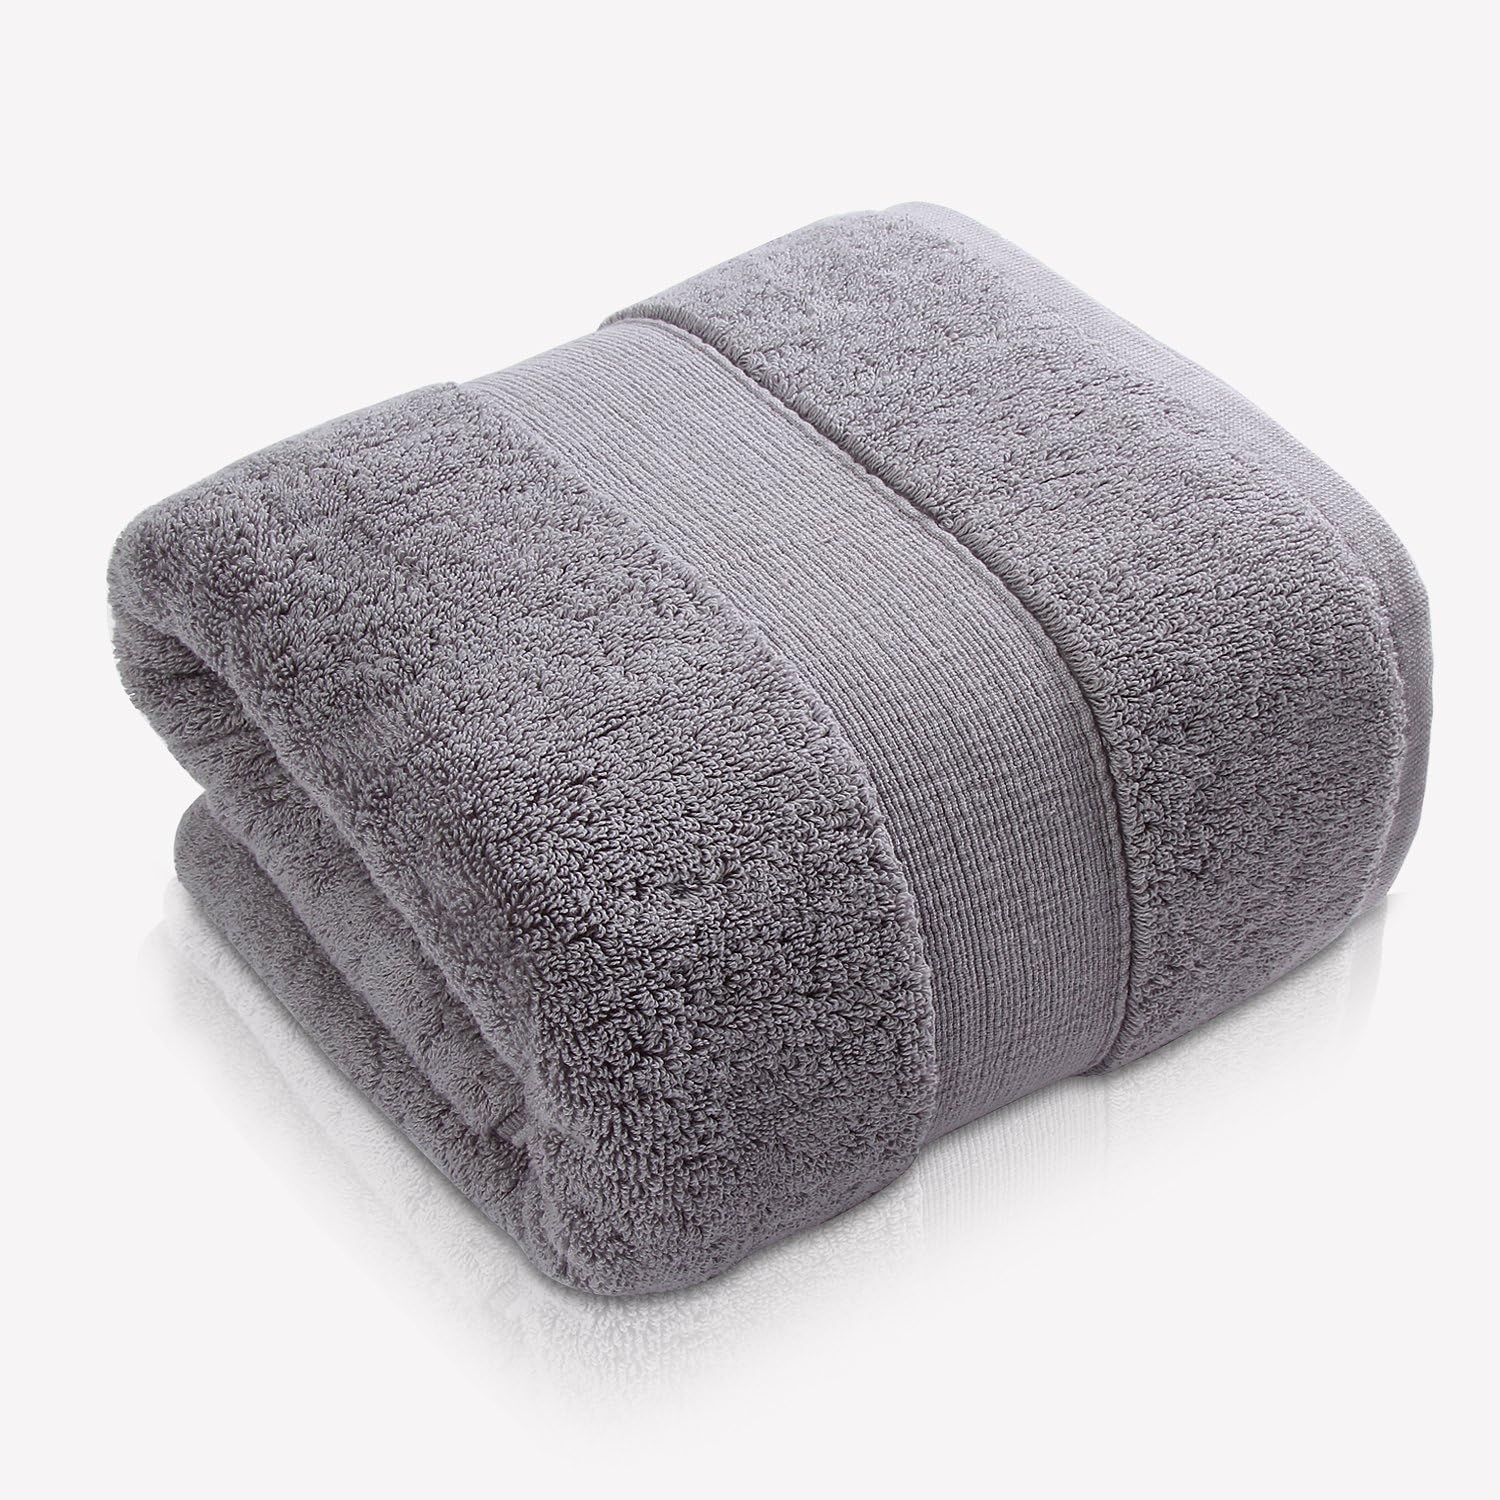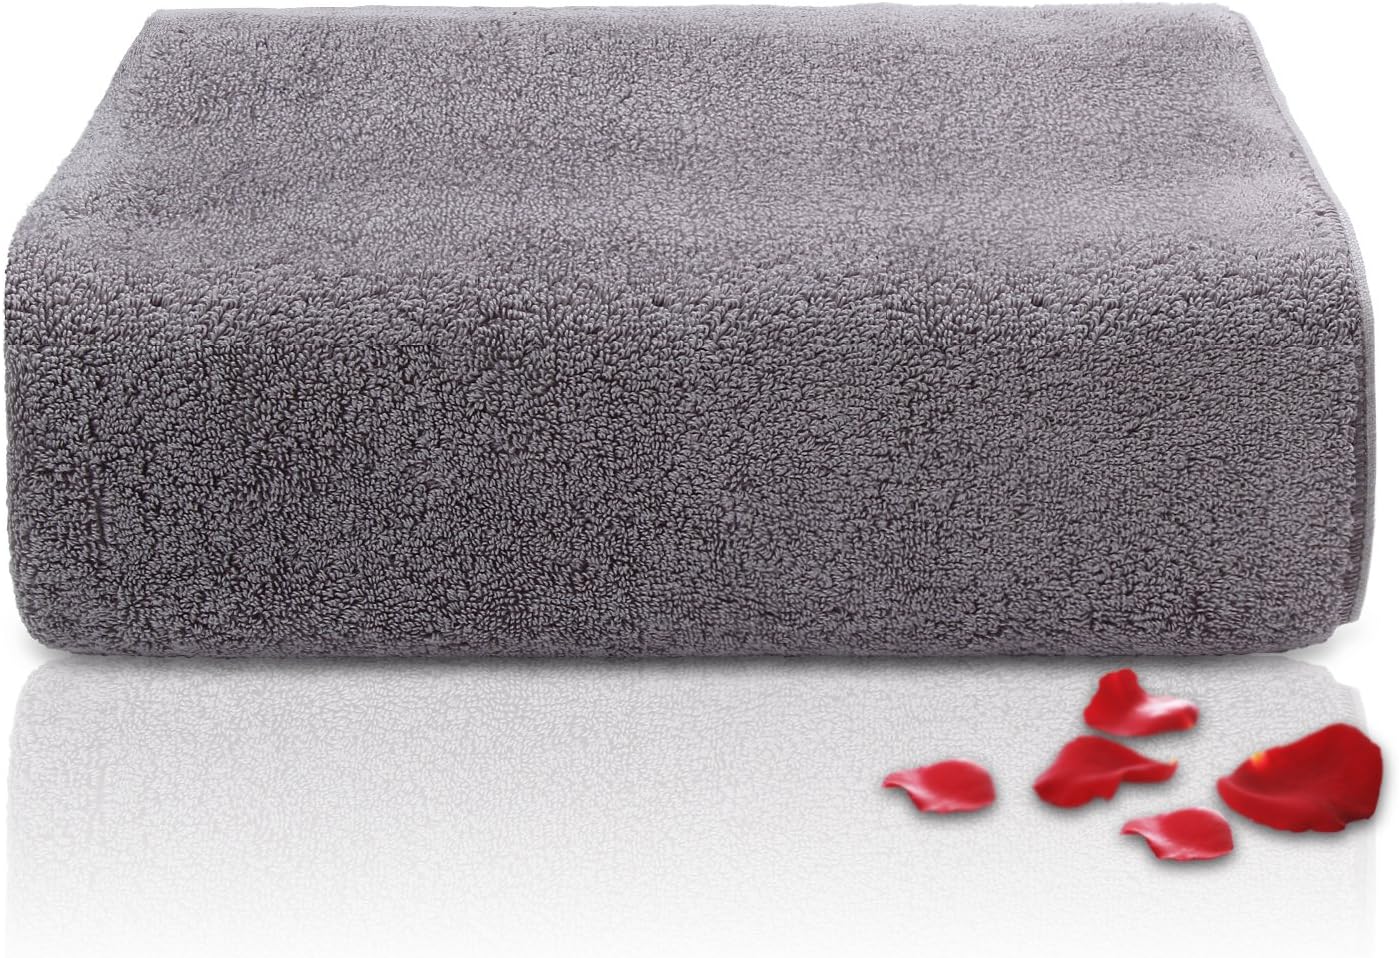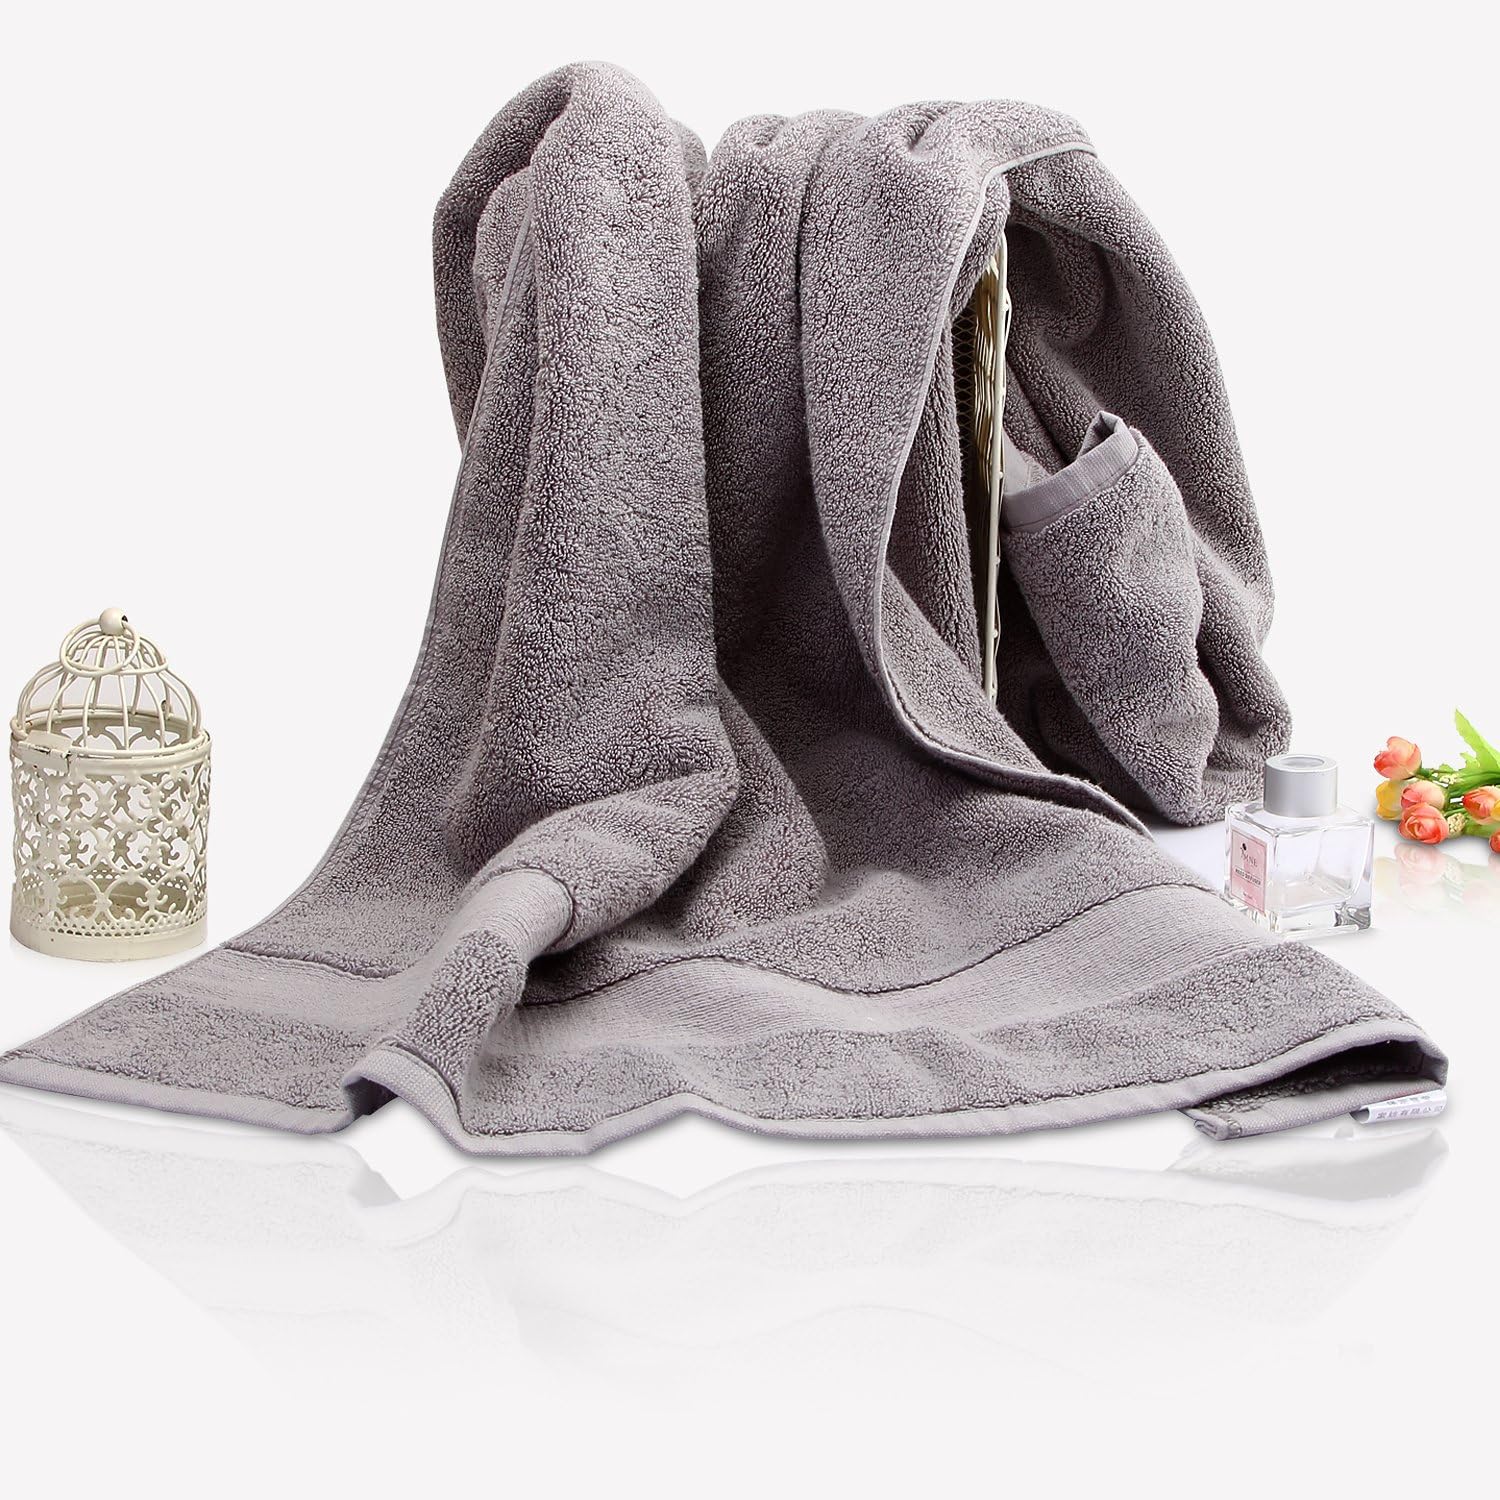
MOBUKIA Bath Towels Large Towels Long Stapled Cotton Fast Drying Swimming Bathroom Towels (Grey)
Category: Amazon Home
Note： - Super Soft and Large Size 28 inch x 55 inch (70 cm X 140 cm) - Machine washable under 40 -Please don’t use bleach or softener -Please wash it separately before first use especially for dark color -There will be some fluff off on first wash time, it's normal because of grinding process. Next time will disappear.
Features: Cotton | Luxury cotton bath towel measures 28 by 55 inches | Woven with 100 percent ring spun cotton | Machine washable, tumble dry on low | For best results, wash separately on first use to minimize lint | Made from natural materials and no harmful chemicals and synthetic materials are added, making it safe for you & your family